Tom Catena

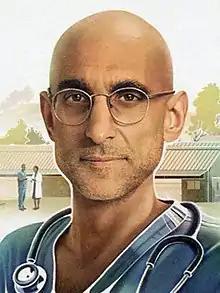

Thomas Gerard Catena is an American physician who has been practising in Gidel in the Nuba Mountains of Sudan since 2008. On May 28, 2017, he was awarded the second annual Aurora Prize for Awakening Humanity, receiving a $100,000 grant and an additional one million dollars for him to distribute to three humanitarian organizations. He has been likened to the 20th-century medical missionary Albert Schweitzer. "The New York Times" has published instructions on how to donate to Catena. In 2018, Dr. Catena was appointed Chair of the Aurora Humanitarian Initiative.